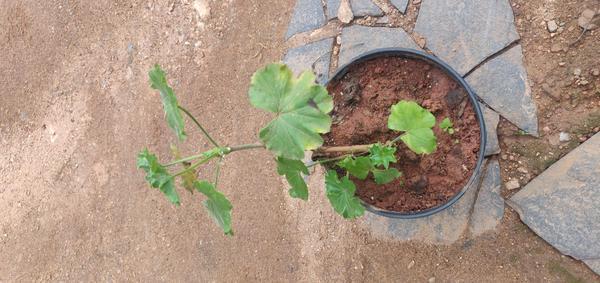
Plant: Geranium